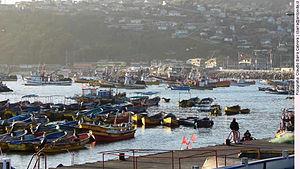
San Antonio est une commune du Chili et la capitale de la Province de San Antonio elle-même rattachée à la Région de Valparaíso. San Antonio est un des principaux ports du Chili.